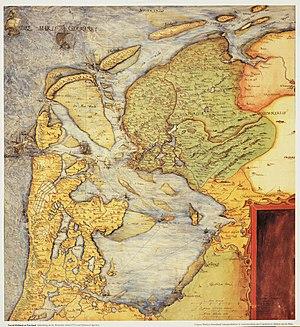
Christian Sgrooten, en néerlandais : Christiaan Sgroten, né à Sonsbeck vers 1532 et mort à Kalkar vers 1608, est un cartographe néerlandais, région alors sous domination espagnole.